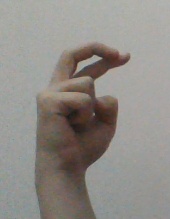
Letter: zay